Lucy Hale

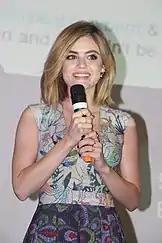
Hale in 2016

On June 11, 2013, Hale announced her role as Ambassador of the beauty brand Mark Girl. Hale co-hosted the Teen Choice Awards with Darren Criss in 2013 and David Dobrik in 2019 and the 2014 MTV Video Music Awards Pre-Show with Sway Calloway. Hale's debut studio album "Road Between" was released on June 3, 2014.